Bad Boys (1995 film)

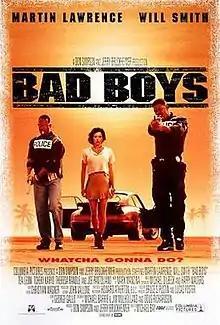
Theatrical release poster

Bad Boys is a 1995 American action comedy film, directed by Michael Bay in his feature directorial debut, and produced by Don Simpson and Jerry Bruckheimer. The film stars Martin Lawrence and Will Smith as Marcus Burnett and Mike Lowrey, two Miami narcotics detectives who are investigating $100 million worth of stolen packs of heroin and must also protect a woman from a drug dealer after she witnessed a key murder.